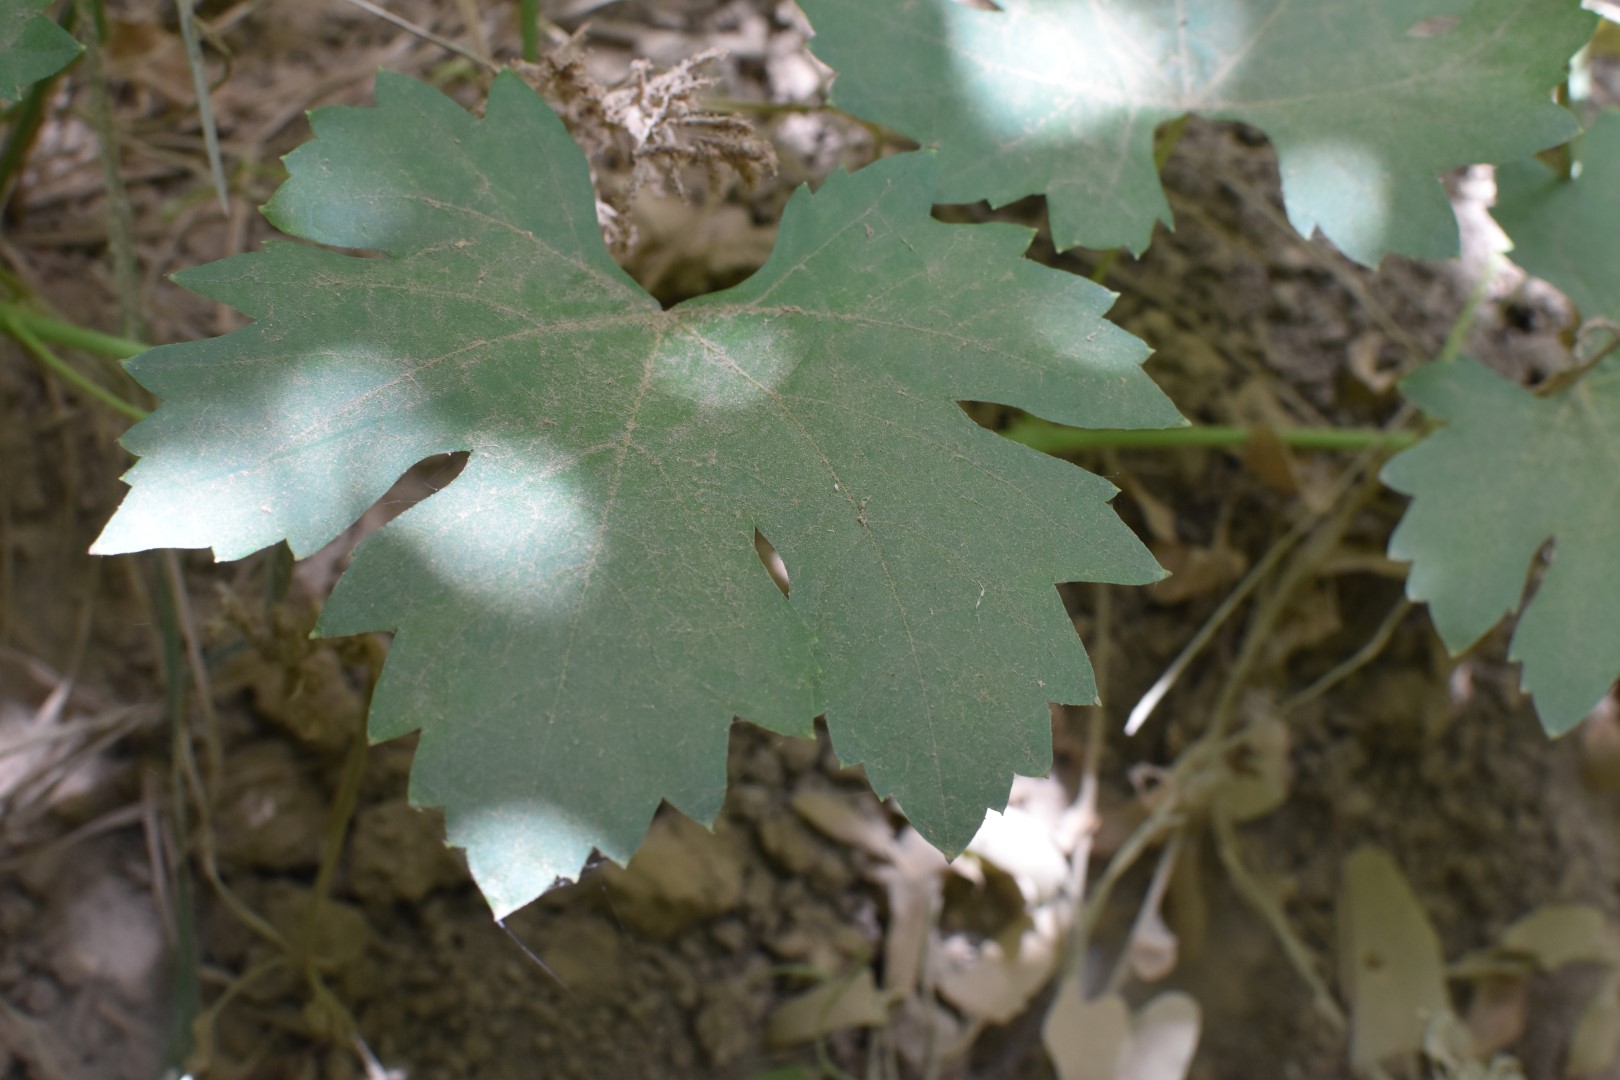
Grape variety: Riasi